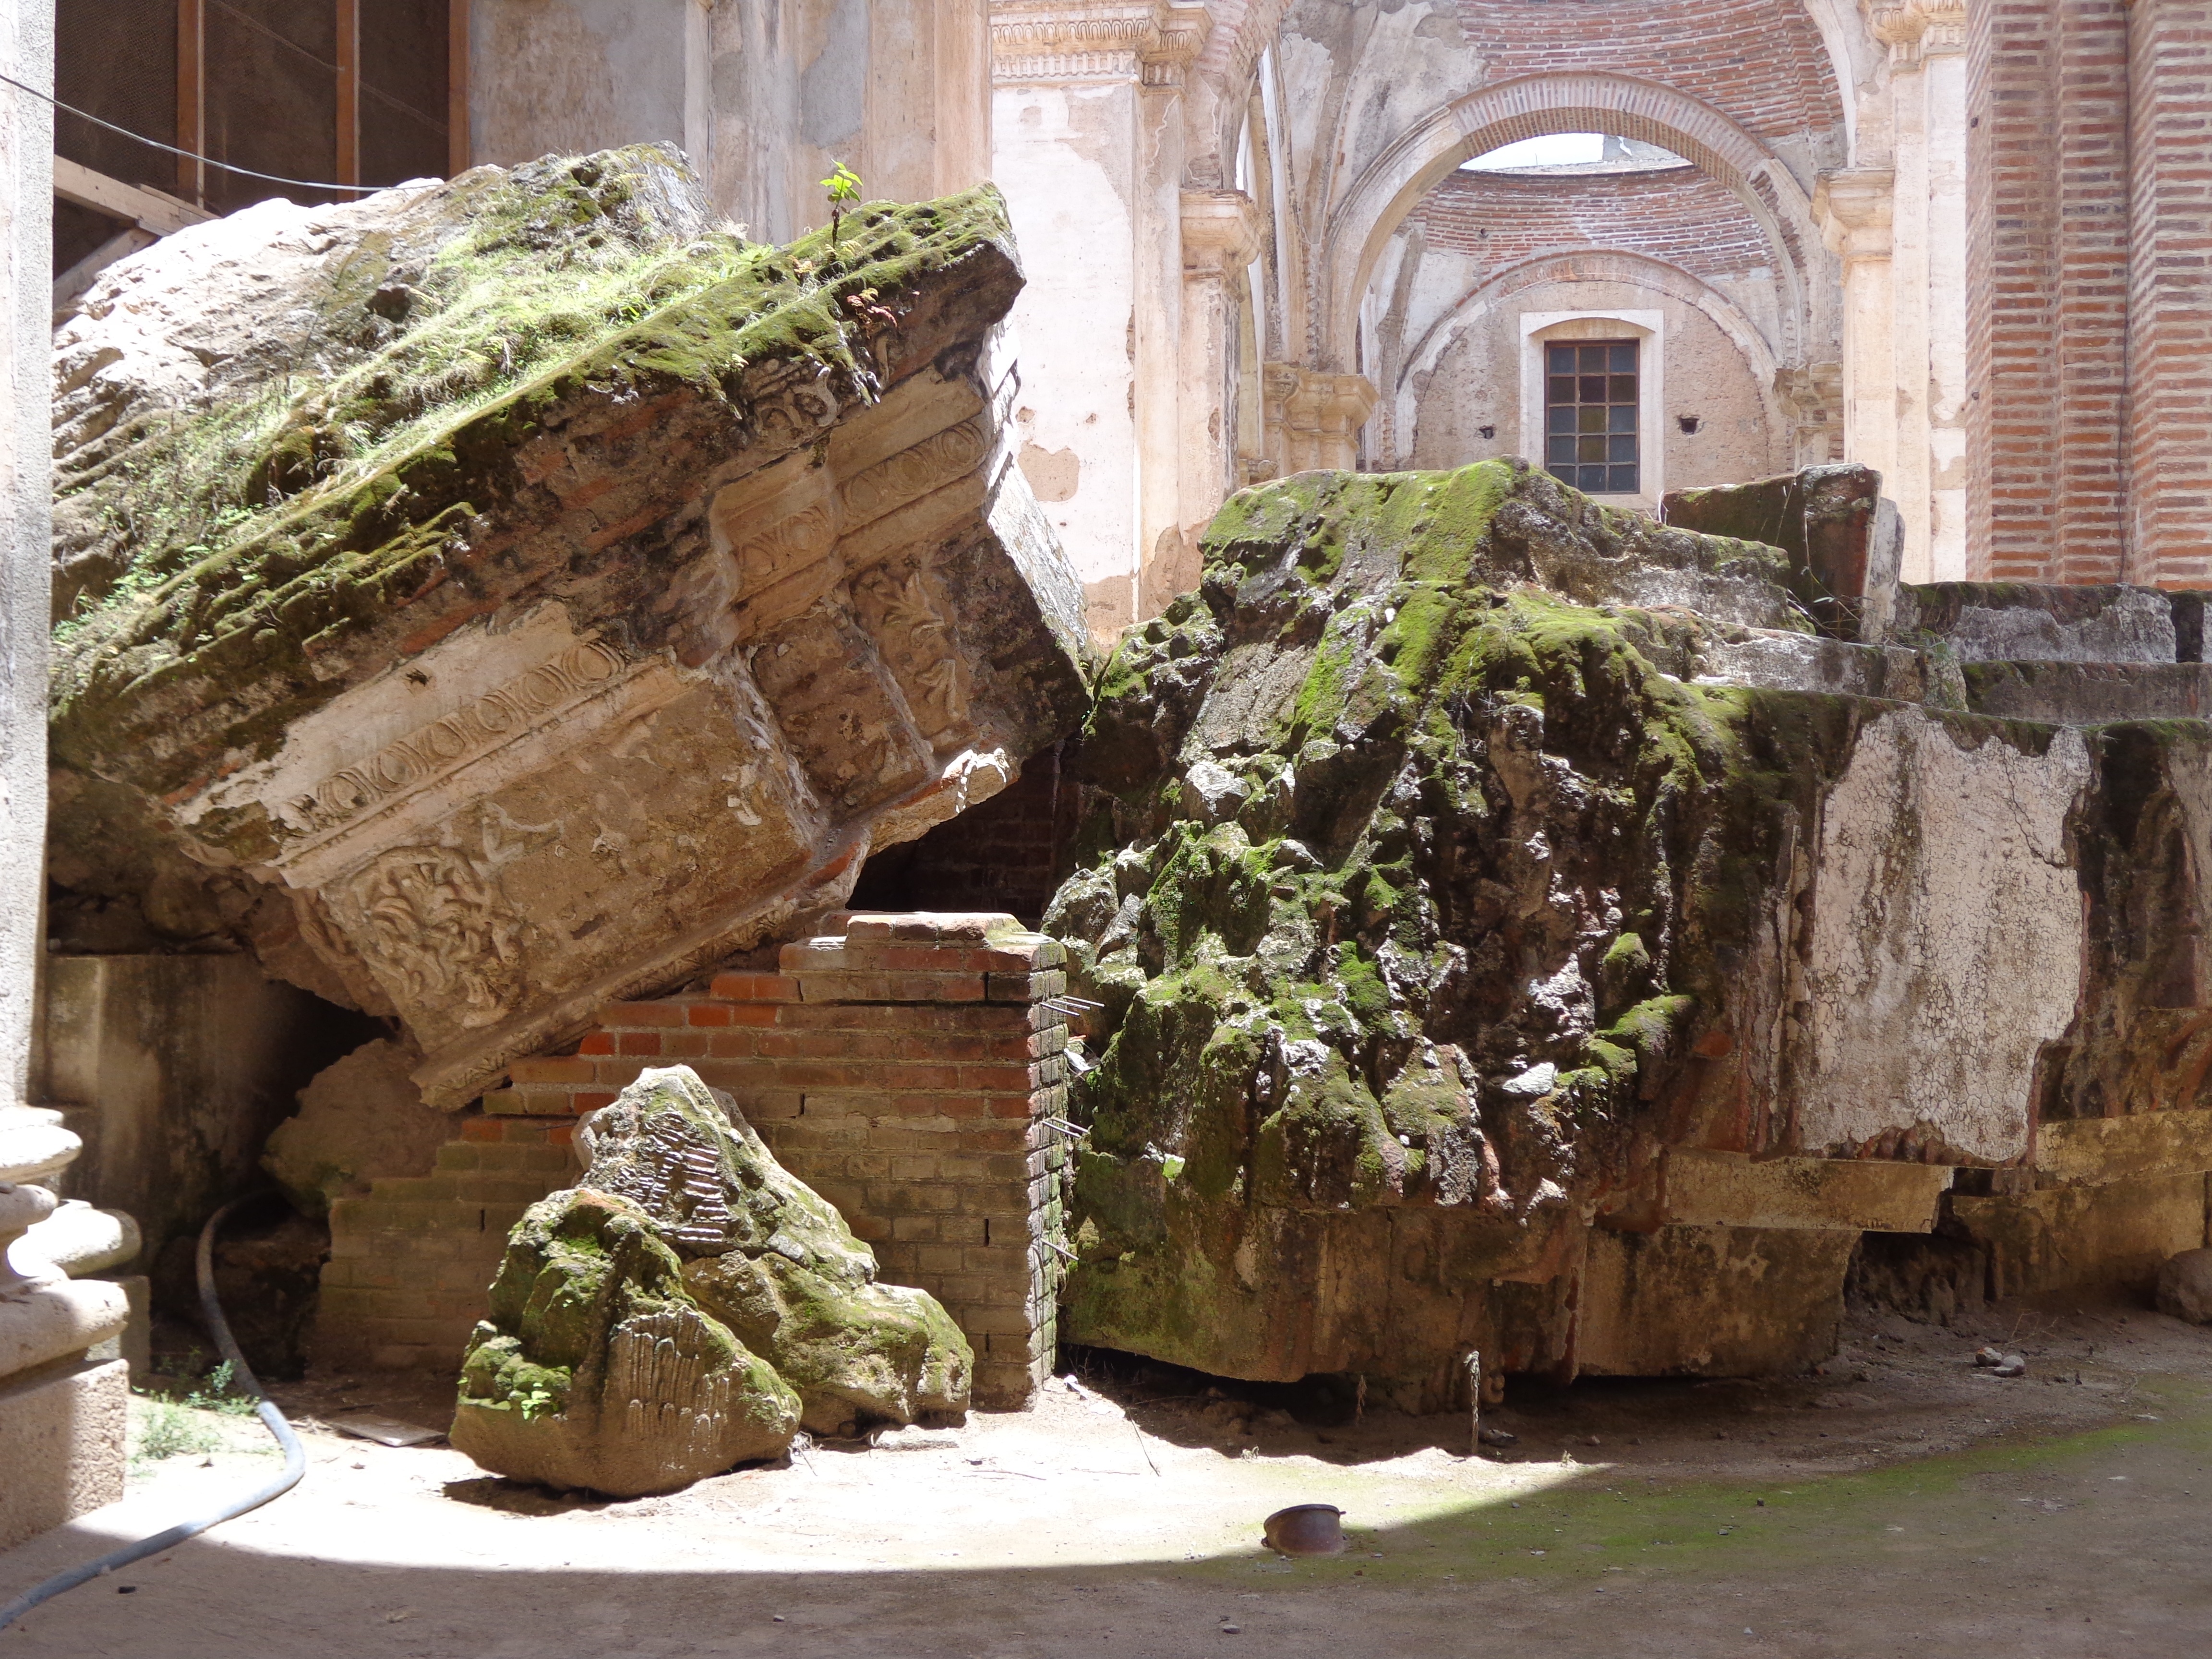
rock, wood, old, wall, church, garden, art, ruins, water feature, guatemala, ancient history